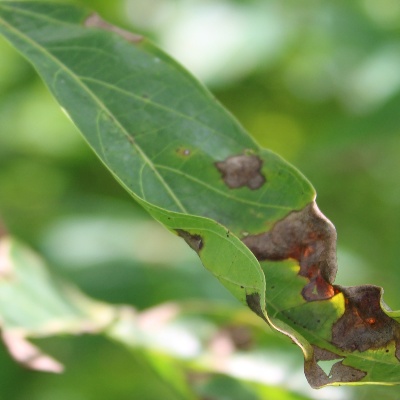
Crop: Cassava
Condition: brown spot